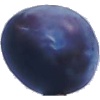
Label: Plum 3